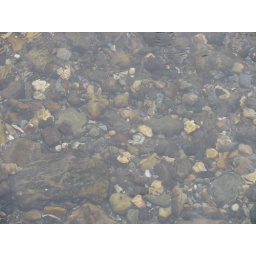
Perfectly clear river water in Ludlow, VT.